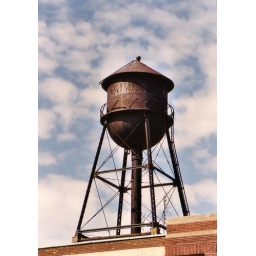
Old cone style water tower in Detroit